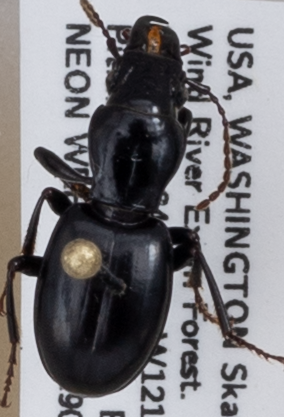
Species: Promecognathus crassus
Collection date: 2019-05-07
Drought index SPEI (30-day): -0.734
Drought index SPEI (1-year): -2.09
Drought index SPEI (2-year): -1.45